Samuel B. Cooper

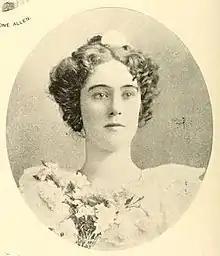
Willie C. Cooper

Cooper's daughter, Willie C. Cooper, was born in Woodville. At the age of sixteen she was graduated from the Texas Female College with first honors. Willie was the first wife of William P. Hobby.